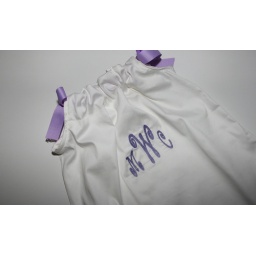
Girls pillowcase dress in white cotton